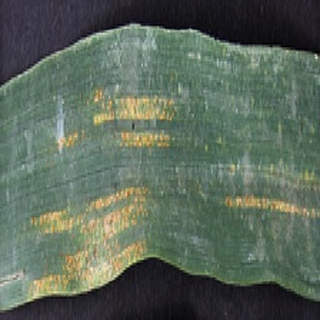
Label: wheat_yellow_rust